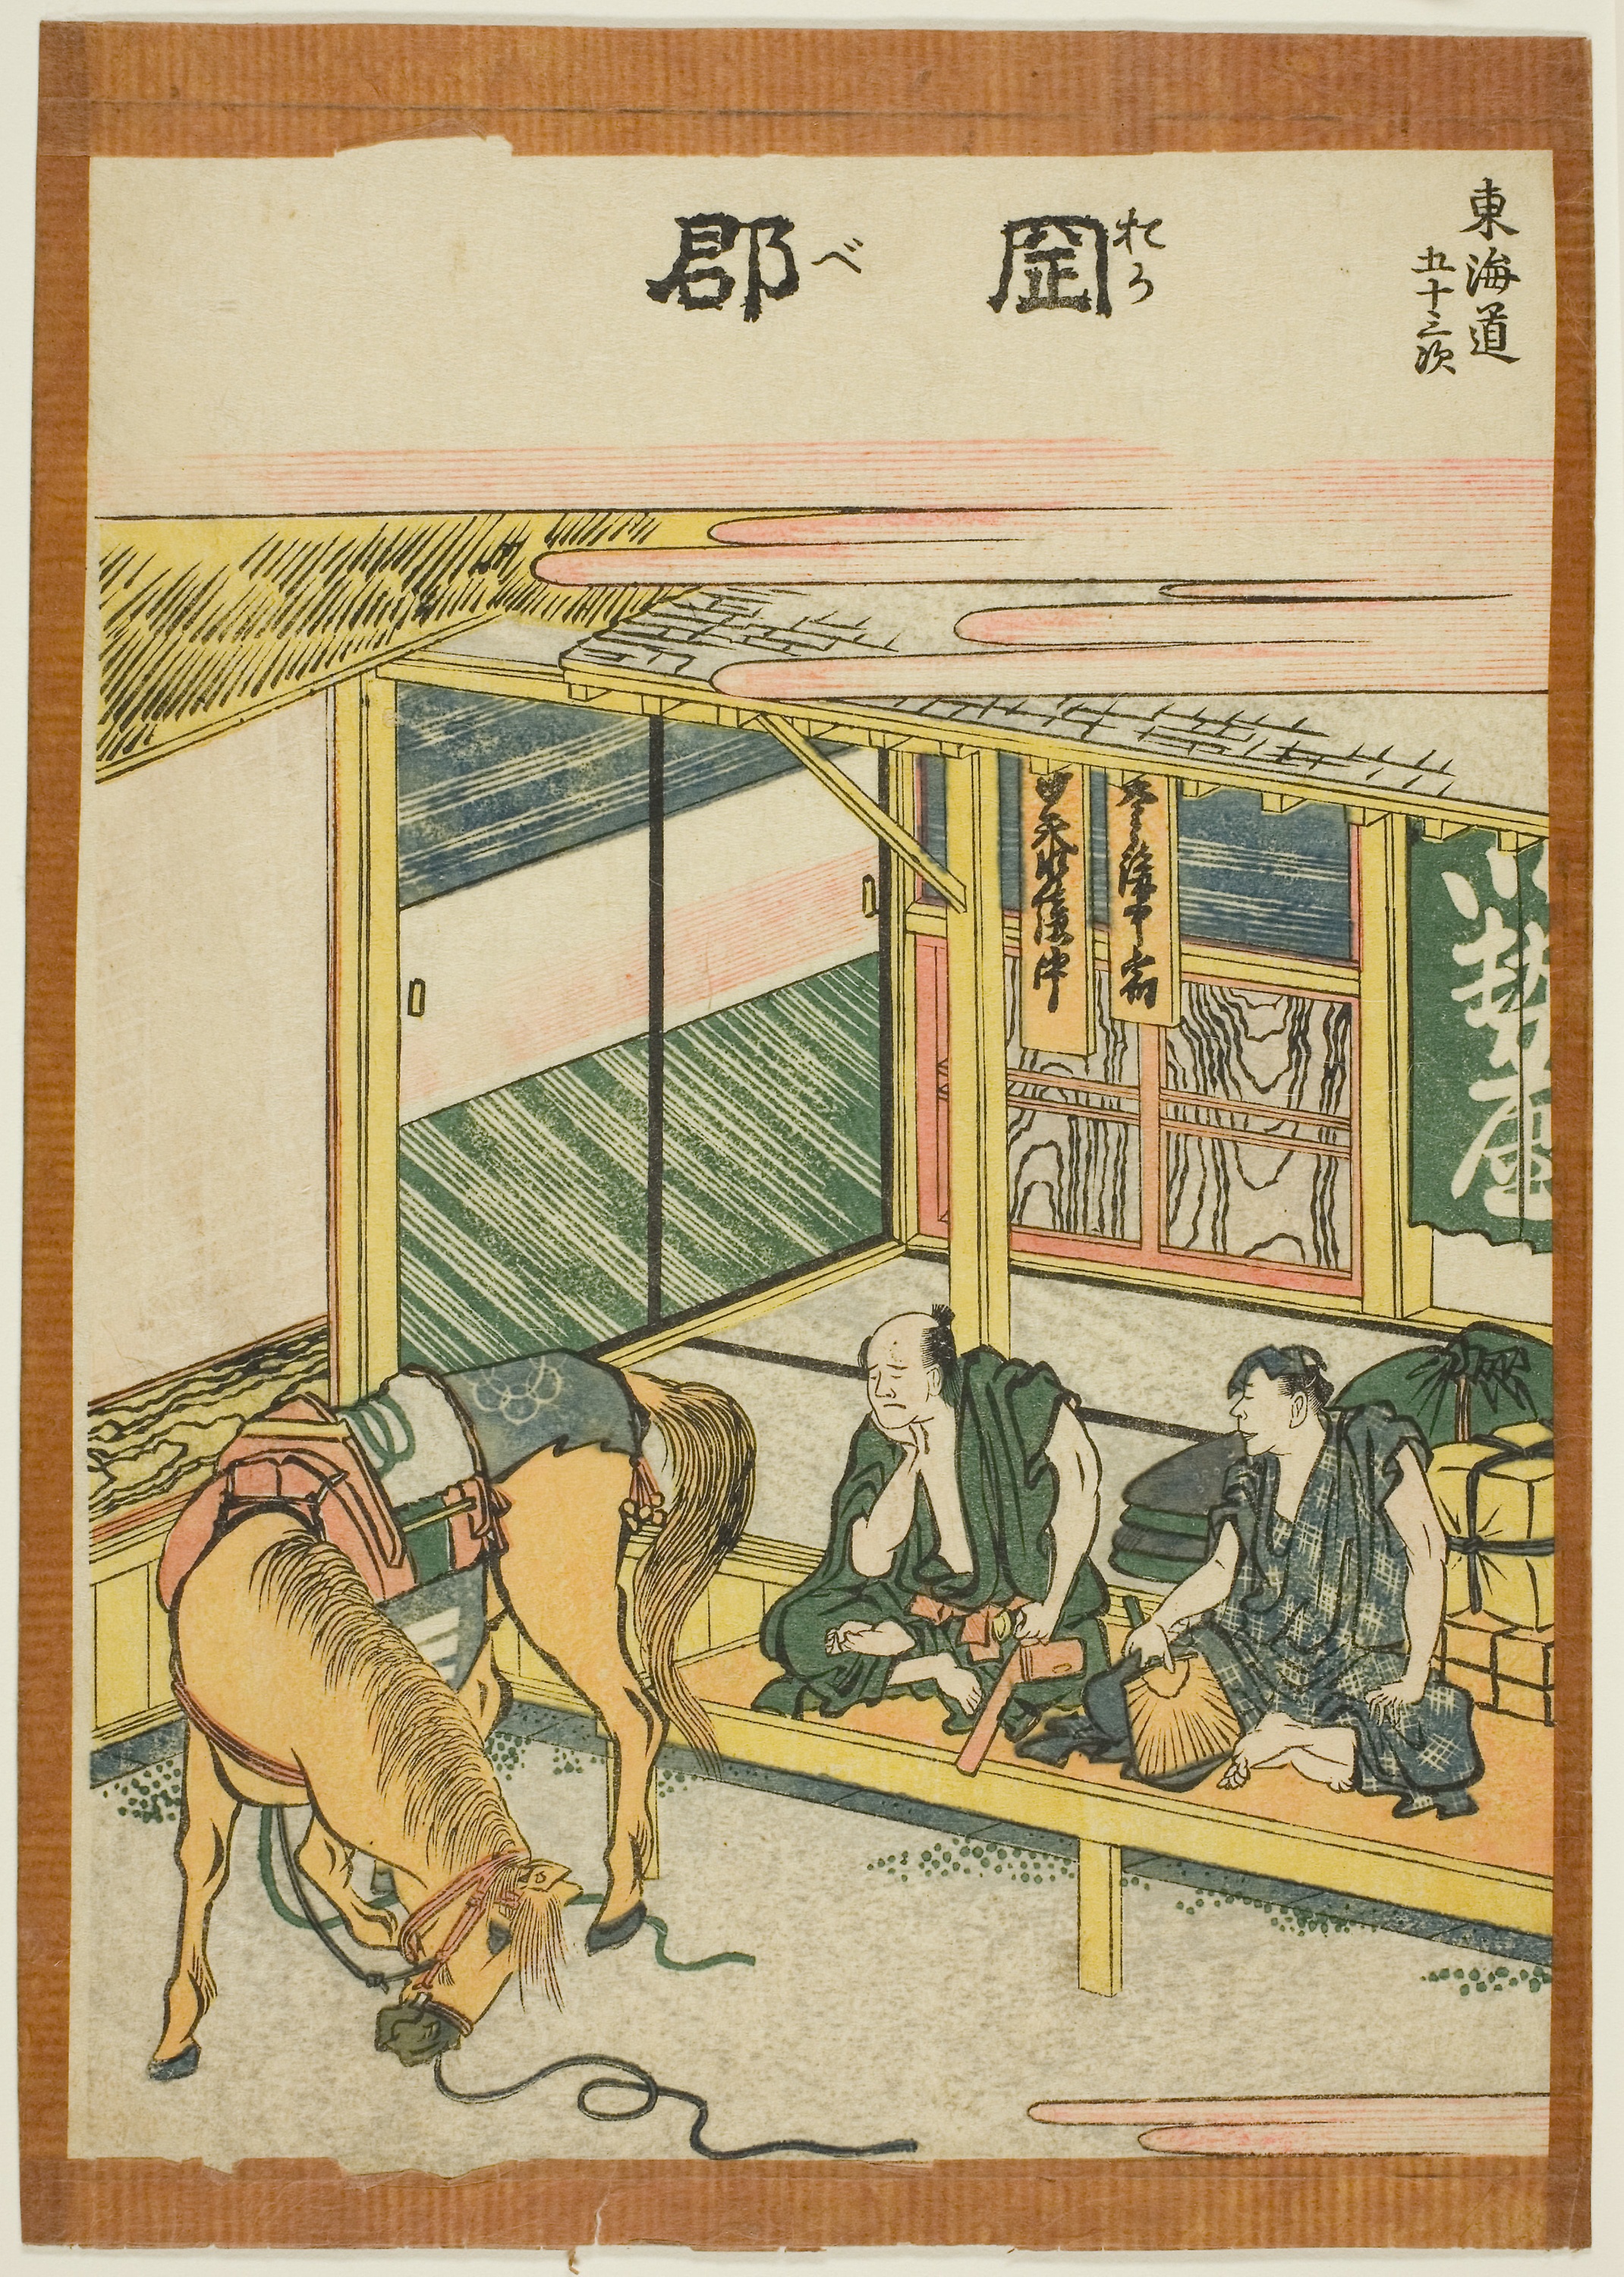
text, art, comics, illustration, miniature, fiction, history, book